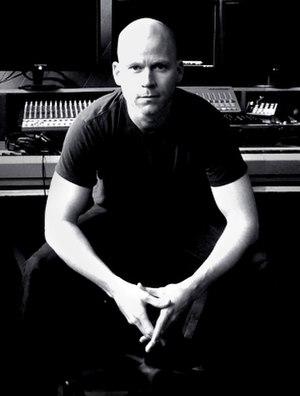
Michael Anthony McCann, également connu sous le pseudonyme Behavior, est un compositeur canadien né le 5 mars 1976. Il travaille pour la télévision, le cinéma et le jeu vidéo.